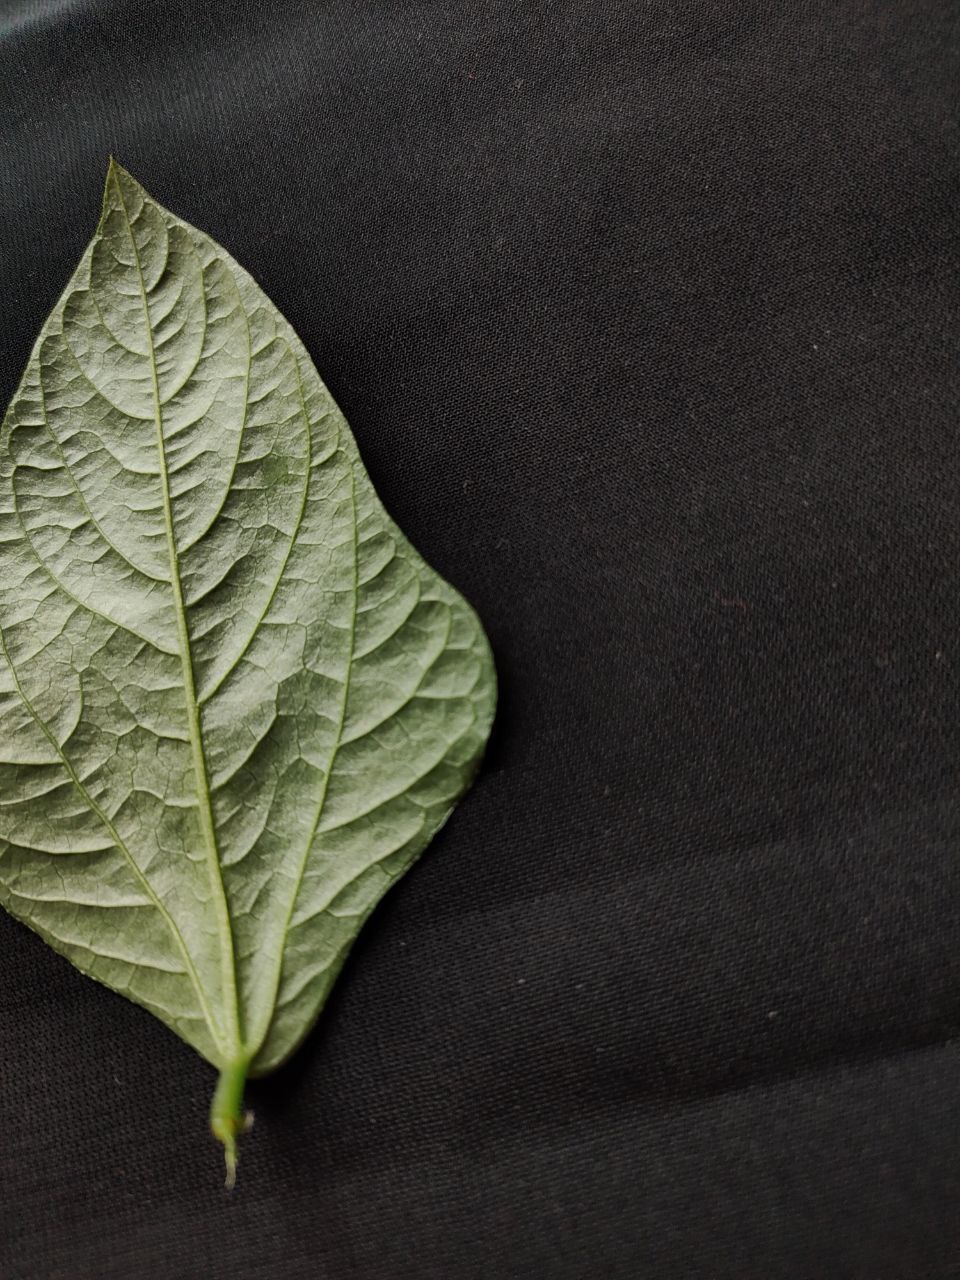
Crop: cowpea
Leaf condition: Fresh Leaf